Theodore Debs

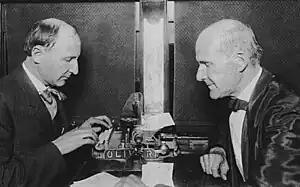
Theodore Debs taking dictation from his brother Eugene V. Debs aboard the 1908 Red Special campaign train.

His brother Eugene was sentenced to a six month jail term for contempt of court for violating an anti-strike injunction in connection with the sensational Pullman Strike of 1894, serving his sentence in 1895. A stenographer was hired by the union to assist Debs with correspondence; Theodore remained in Terre Haute. Gene emerged from jail a prominent and controversial public figure — a beloved icon and martyr to many. The American Railway Union was essentially bankrupted and driven underground by the costly prosecution and jailing of its national leaders and blacklisting of its rank and file members. Its effectiveness as a trade union was dramatically attenuated.